Water privatization

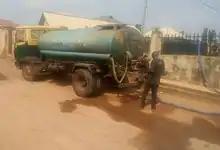
A small scale private operator using a water tanker to distribute water

There are widely differing estimates of the number of people served by private water companies. The World Bank estimated that, as of 2007, about 270 million people received water from private companies in more than 40 countries, including about 160 million in developed countries and 110 million in developing countries. However, the report did not include estimates of the number of people served by private companies on the wastewater side.